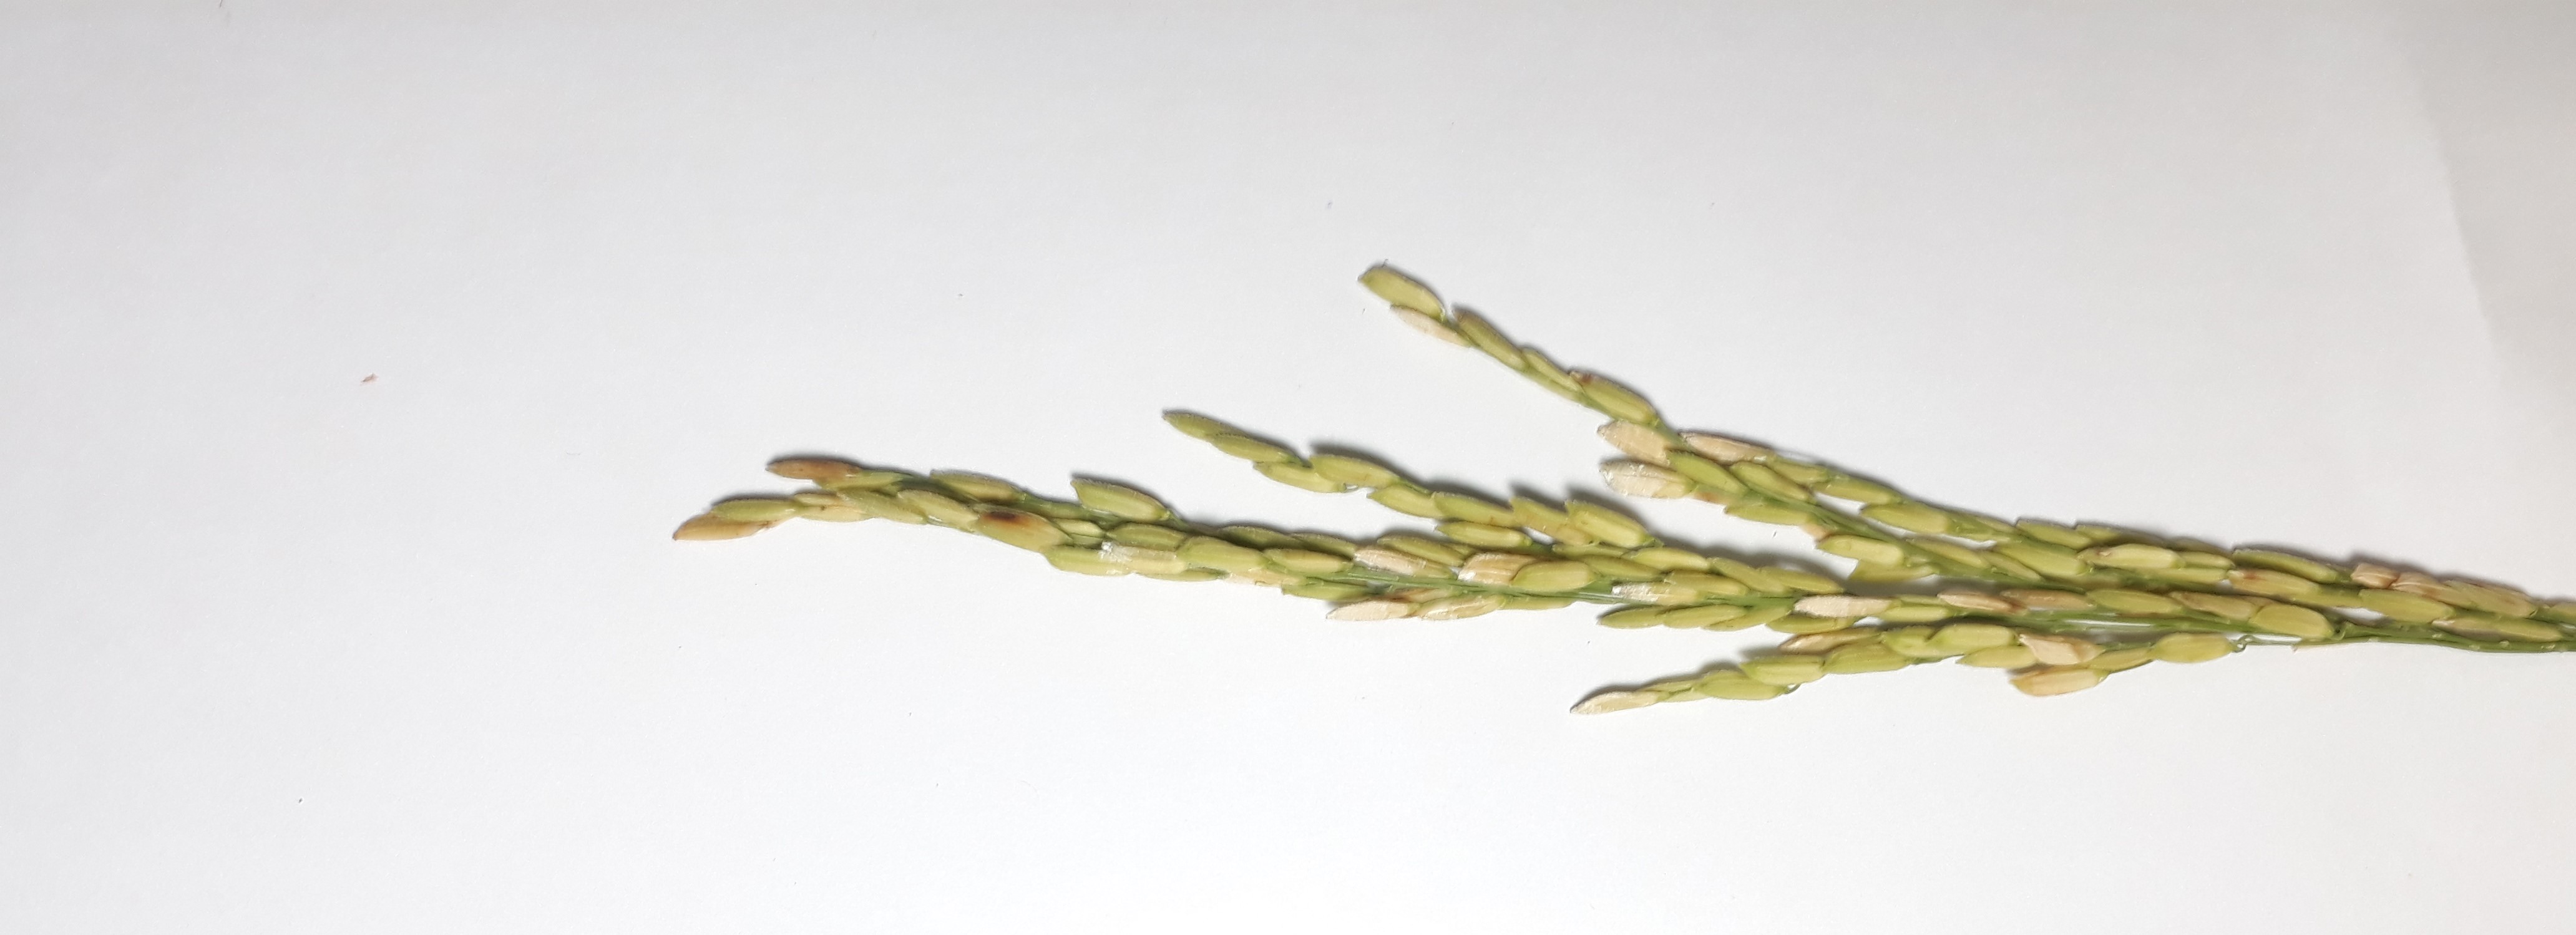
Label: Healthy